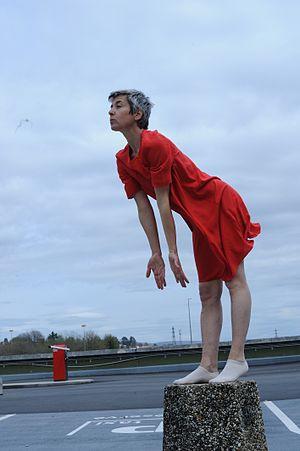
Geneviève Pernin. Danse sur un plot, robe rouge.
Geneviève Pernin est une danseuse contemporaine et chorégraphe française, née le 16 août 1965 à Brignoles dans le Var. Elle est fondatrice de la compagnie BRRFTTTT.